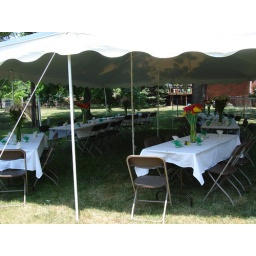
TheThe tables before the flowers fell over